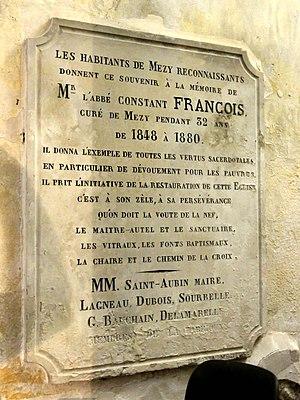
Mobilier de l'église - voir titre.
L'église Saint-Germain-de-Paris est une église catholique paroissiale située à Mézy-sur-Seine, dans les Yvelines, en France.. Fondée à la fin du XIIᵉ siècle, elle a été incendiée et en partie détruite sous la guerre de Cent Ans, puis bénéficié d'une reconstruction intégrale au milieu du XVIᵉ siècle, avec une nouvelle consécration en 1554. L'église Saint-Germain représente ainsi l'une des rares églises entièrement rebâties dans le style gothique flamboyant dans le Vexin français. Les influences de la Renaissance, en plein essor à la période de la reconstruction, se limitent encore à la modénature dans le chœur, et au remplage d'une partie des fenêtres. L'ordonnancement des élévations latérales de la nef, avec un étage de fenêtres hautes, est probablement hérité de l'édifice précédent, et les grandes arcades sont apparemment les arcades du début du XIIIᵉ siècle retaillées. L'architecture n'offre aucun élément remarquable, et est en somme assez rustique. L'église vaut surtout pour la belle ampleur du vaisseau central.